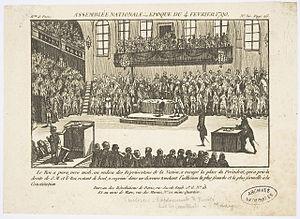
Gravure
Jean Le Mulier de Bressey est un homme politique français né le 19 décembre 1739 à Dijon et décédé le 26 mai 1799 dans la même ville.
L’Assemblée constituante de 1789 ou Assemblée nationale constituante est la première assemblée constituante française, instituée par des députés des états généraux lorsqu'ils s'érigent d'eux-mêmes en une « Assemblée nationale » le 17 juin 1789, date que l'on retient comme celle de la naissance du système représentatif français.
Cette page concerne l'année 1790 du calendrier grégorien.
La Révolution française désigne une période de bouleversements sociaux et politiques de grande envergure en France, dans ses colonies et en Europe à la fin du XVIIIᵉ siècle. La période habituellement comprise s'étend entre l'ouverture des États généraux, le 5 mai 1789, et au plus tard le coup d'État de Napoléon Bonaparte le 9 novembre 1799. Cette période fondamentale de l'histoire de France — et plus généralement période importante de l'histoire de l'Europe — a mis fin à l'Ancien Régime en remplaçant la monarchie absolue par la Première République, un peu plus de trois ans après la prise de la Bastille.